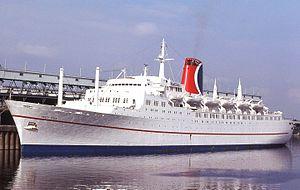
Le navire de croisière Mardi Gras amarré à Montréal le 28 août 1979.Italiano: La nave da crociera Mardi Gras ormeggiata a Montreal nel 28 agosto 1979.Русский: Mardi Gras пришвартовался в Монреале 28 августа 1979 года
Epirotiki Lines est une compagnie maritime basée au Pirée fondée en 1850 par Anastassios Potamianos. En 1995, elle fusionne avec la Sun Line pour former la compagnie Royal Olympic Cruise Lines.
L’Empress Of Canada est un paquebot construit en 1961 par les chantiers Vickers-Armstrong de Newcastle pour la Canadian Pacific Steamship Company.